Parenco

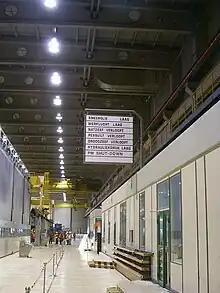
Inside the mill

One paper machine (PM1) has a production capacity of 260,000 tonnes of publication paper per year. For the production, the mill only uses recovered paper. The recovered paper mainly comes from waste paper collected at households. The Netherlands rank among the top recycling countries in the world. From the total amount of waste paper recycling in the Netherlands (approximately 77 percent), Parenco reproduces some 16 percent into new paper.